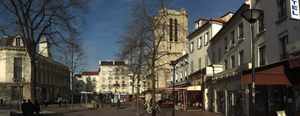
Place de la Mairie à Aubervilliers. Vue sur l'église Notre-Dame-des-Vertus.